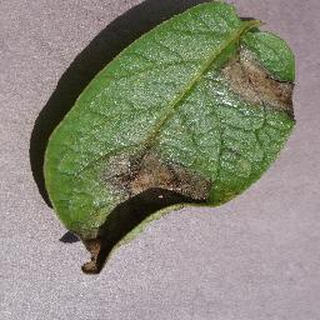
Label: potato_late_blight